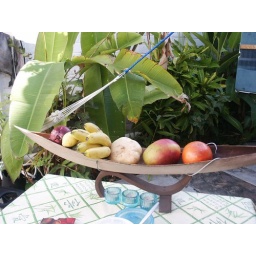
fruit basket by Isy